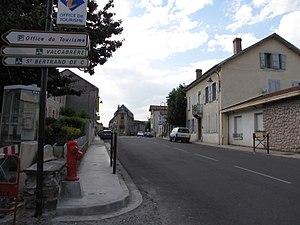
Loures-Barousse